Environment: real
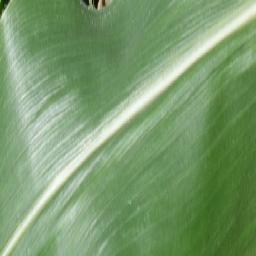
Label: healthy